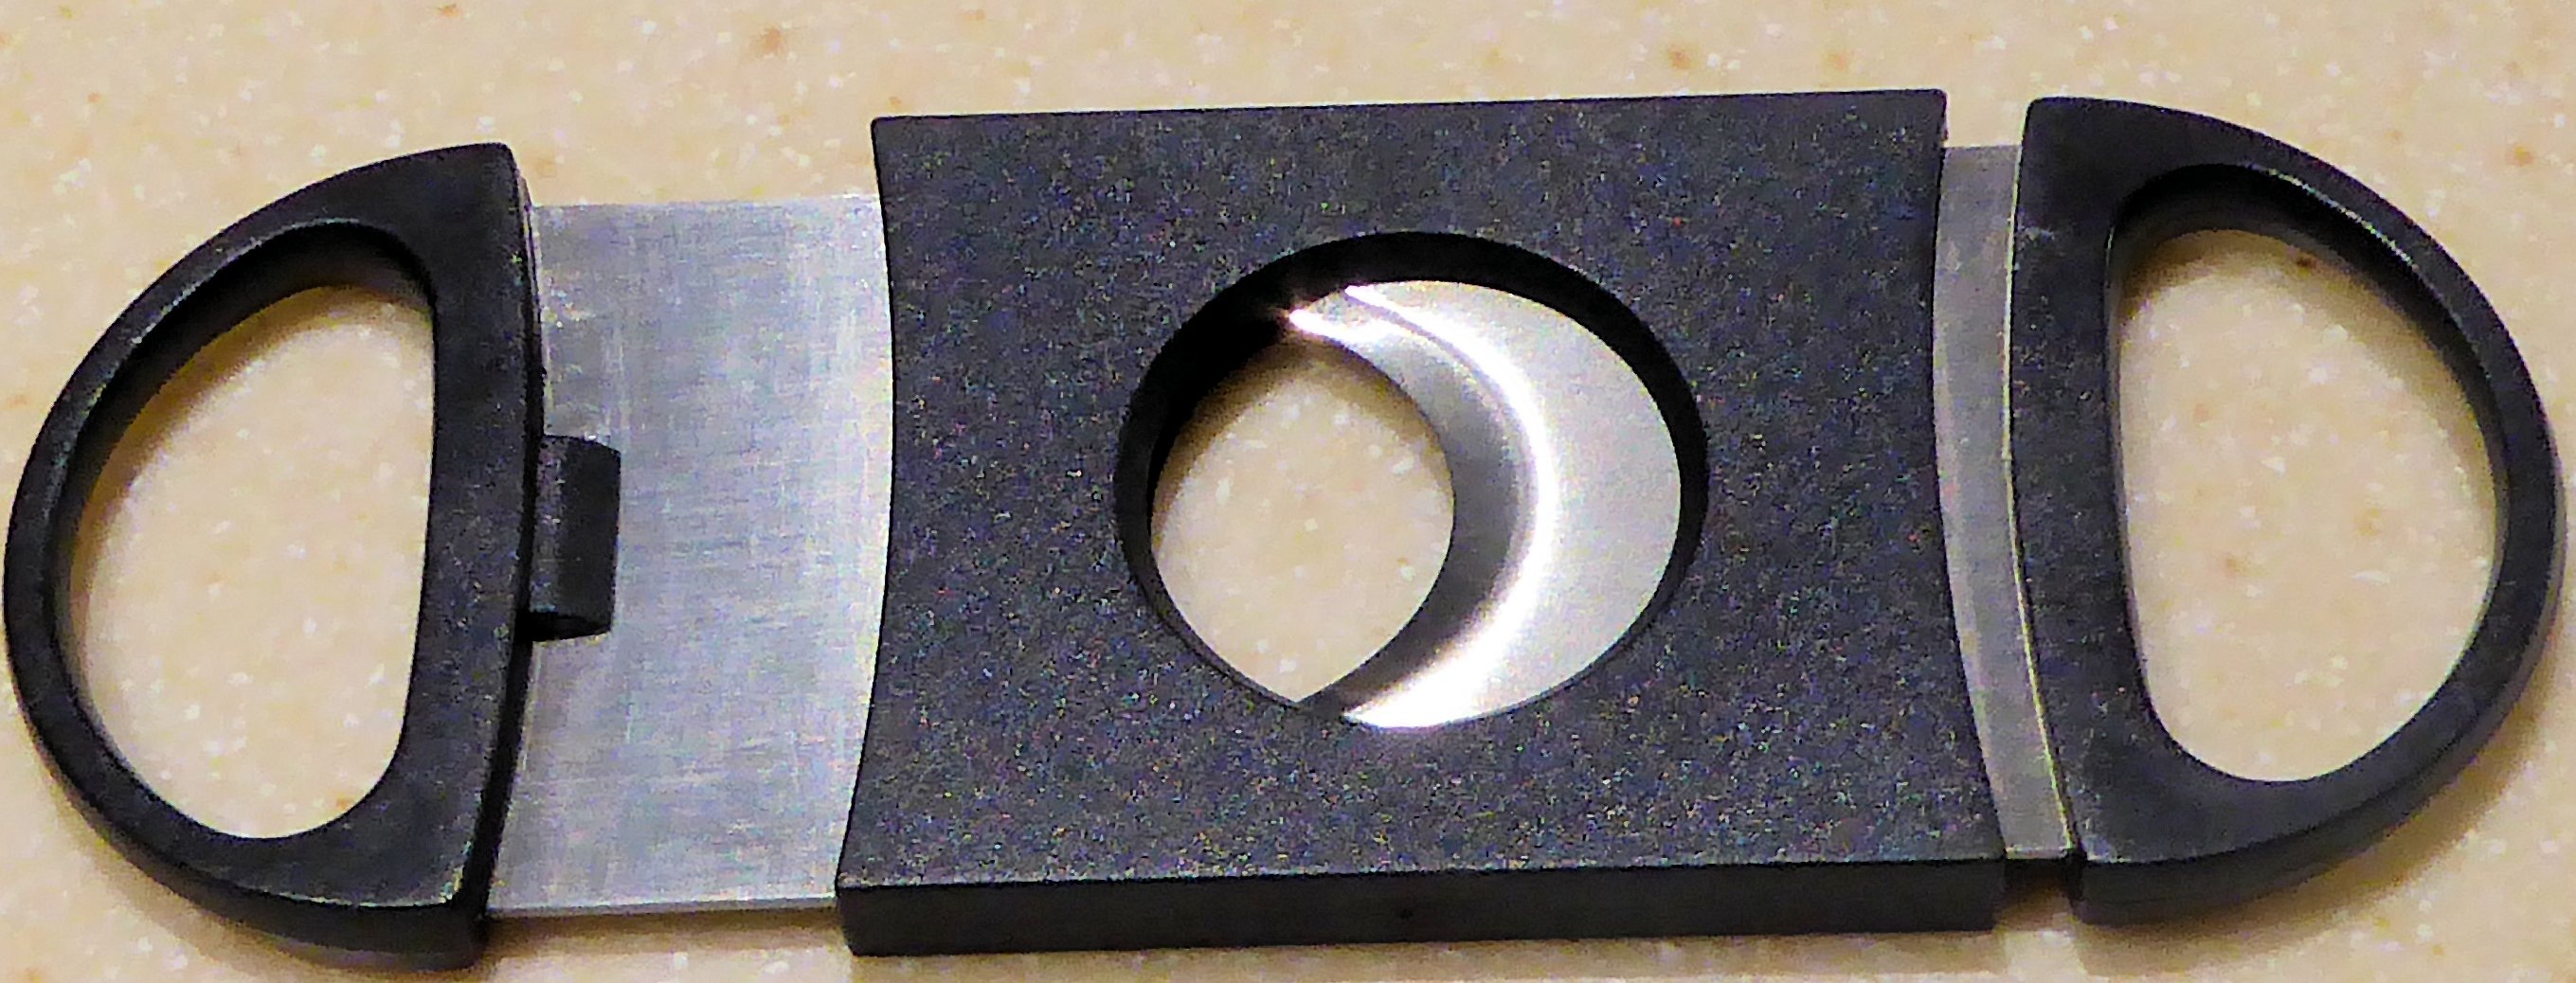
wheel, number, material, circle, eye, organ, cigar cutter, stainless steel blades, black plastic casing, house numbering